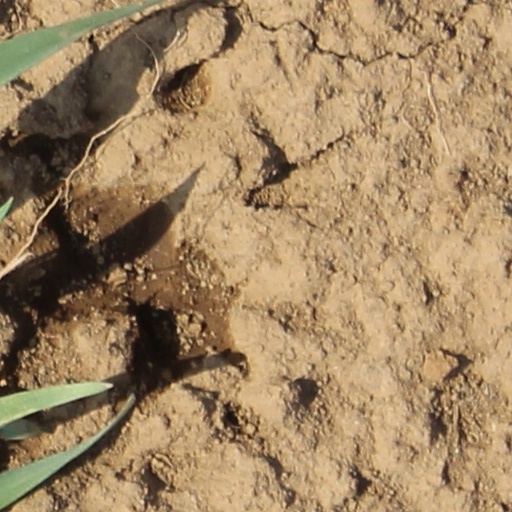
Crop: wheat